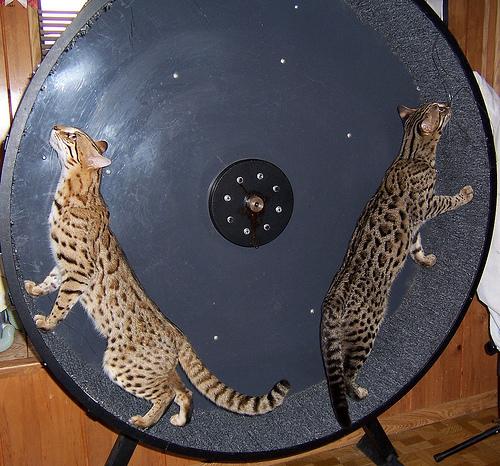
Breed: Bengal